Self-control

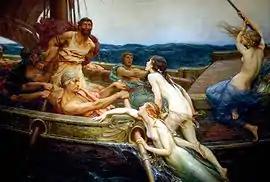
Ulysses and the Sirens by H.J. Draper (1909)

Self-control is an aspect of inhibitory control, one of the core executive functions. Executive functions are cognitive processes that are necessary for regulating one's behavior in order to achieve specific goals.